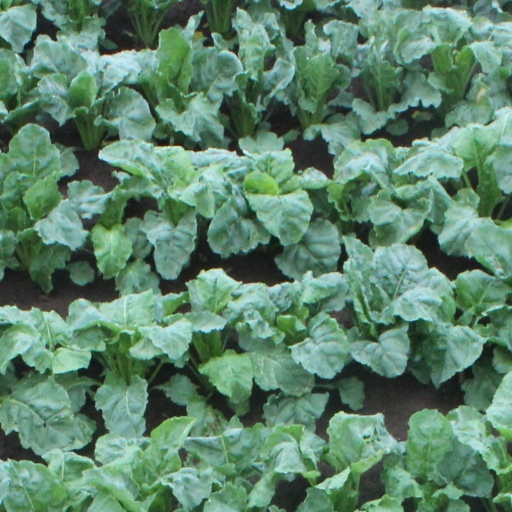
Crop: sugar beet